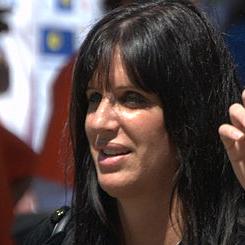
Age: 47